Describe the emotion expressed in this image:  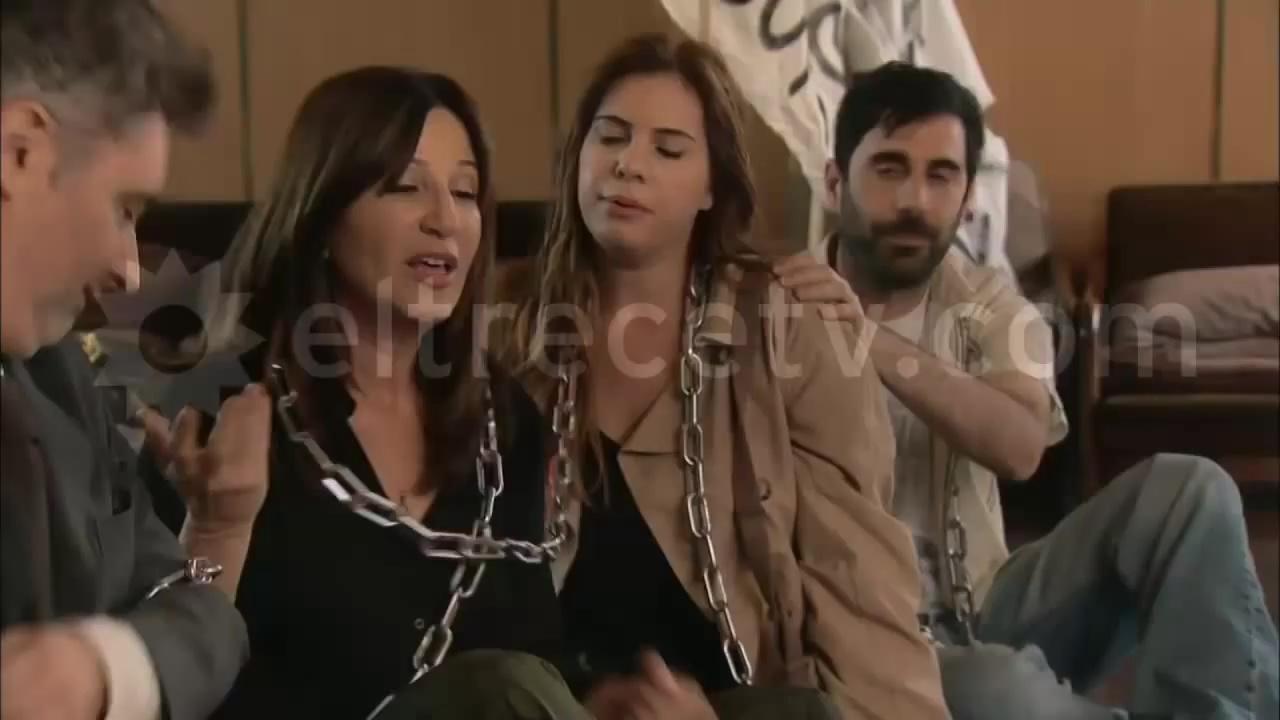
This person displays Pain, valence and arousal with low intensity.